Killock Shoal Light

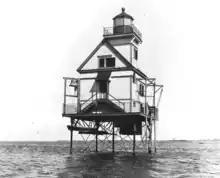
Killock Shoal Light (USCG)

The Killock Shoal Light was a lighthouse located at the north end of the channel west of Chincoteague, Virginia.